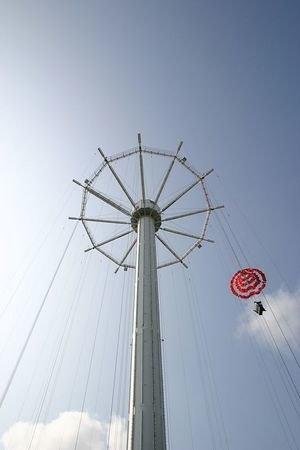
Adventure Island